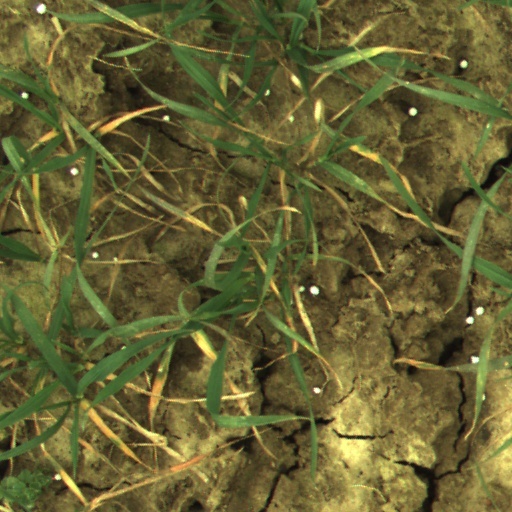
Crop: wheat